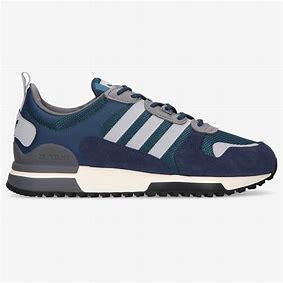
Brand: Adidas
Model: ZX 700 HD